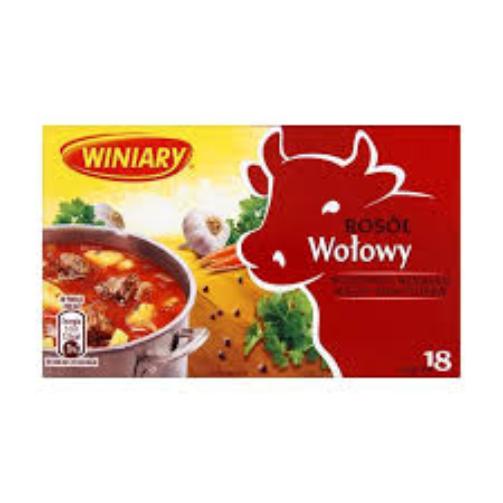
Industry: Food